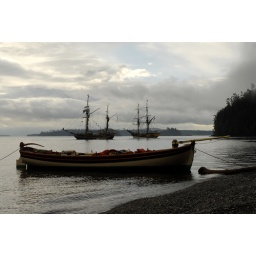
Long boat with Lady Washington and Hawaiian Chieftain in back ground - Orcas Island.